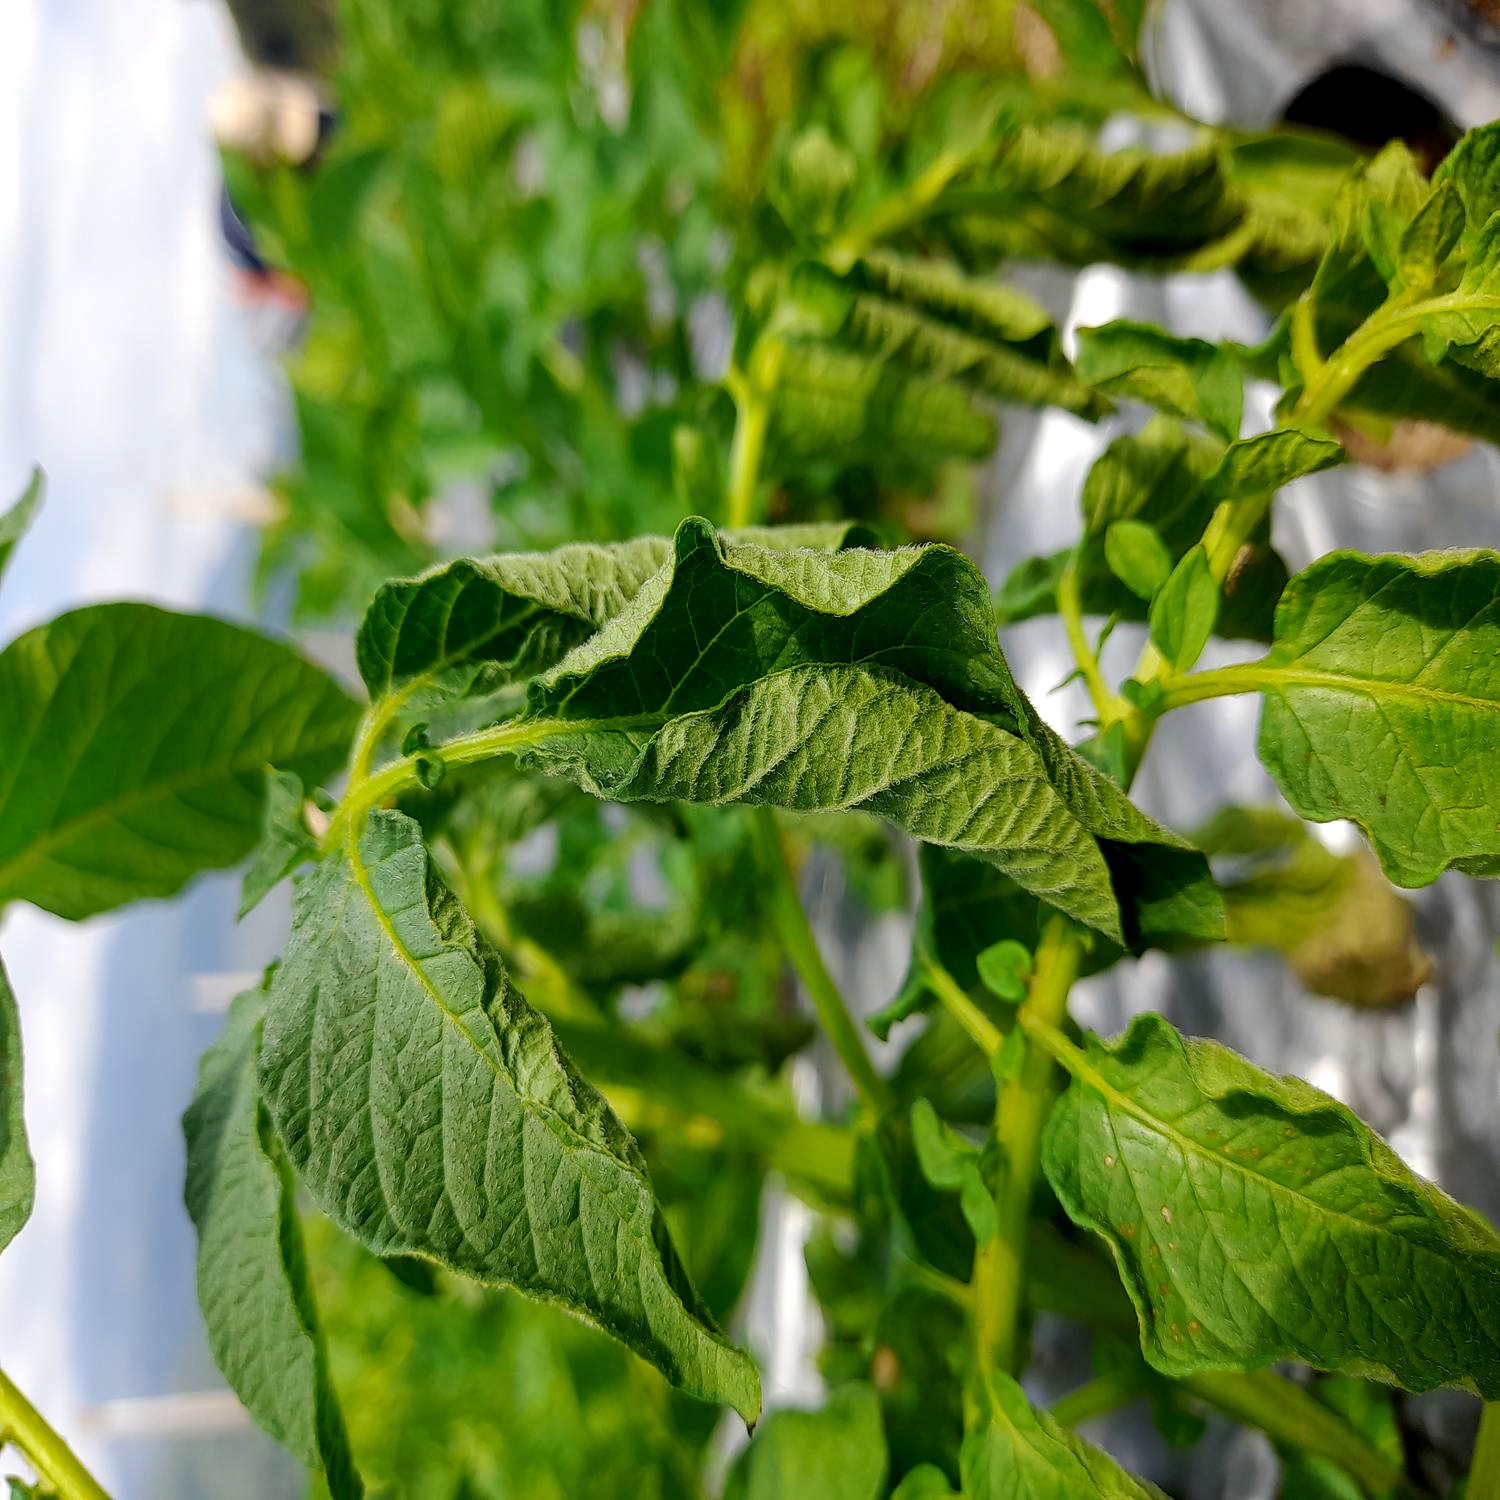
Etiqueta: Pudricion_Parda